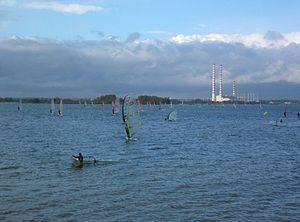
Elektrėnai est une ville de Lituanie comptant 14 050 habitants. Située avantageusement entre les deux plus grosses villes du pays, Vilnius et Kaunas, elle est depuis 2000 capitale administrative de la municipalité d'Elektrėnai dans l'apskritis de Vilnius.